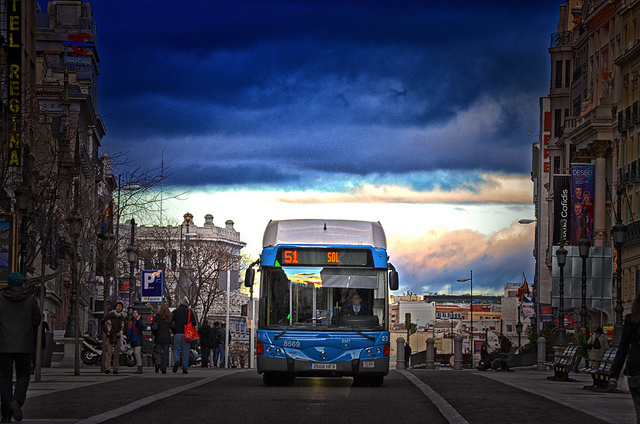
A blue and white bus traveling in the middle of a road.

A bus is traveling down the road through the city.

A bus is going down a street while the sky is cloudy.

a blue gray and silver bus its driver and some people